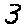
Label: 3